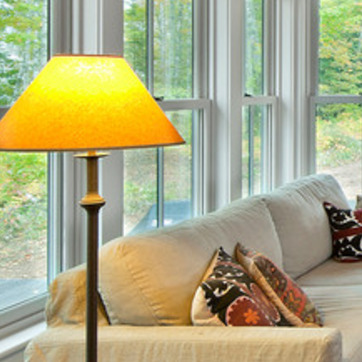
Material: glass